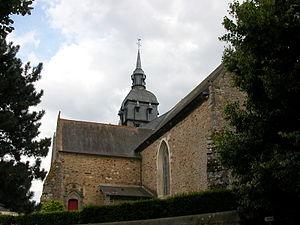
Église de Pacé (Ille-et-Vilaine)
Pacé est une commune française située dans le département d’Ille-et-Vilaine, en région Bretagne. Appartenant à Rennes Métropole, cette ville se situe à l'est de la Bretagne. Elle est dirigée depuis 2002 par le maire UMP Paul Kerdraon.
Cet article recense les bâtiments protégés au titre des monuments historiques d’Ille-et-Vilaine, en France.